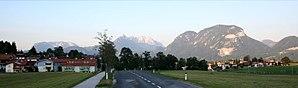
Angerberg est une commune autrichienne du district de Kufstein dans le Tyrol.